Kiosk

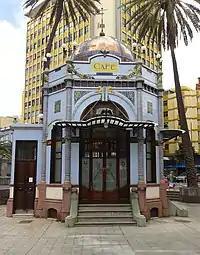
Late Art Nouveau kiosk (1923) in Las Palmas de Gran Canaria

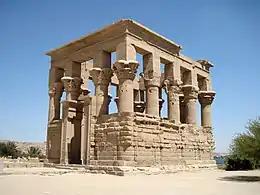
Trajan's Kiosk from 1st century BC on Agilika island, Egypt

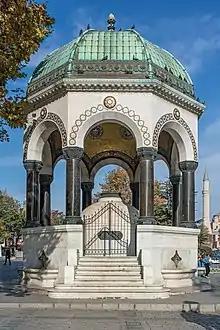

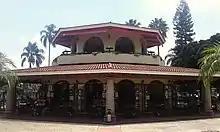
Fortín's Kiosk, México

Historically, a kiosk was a small garden pavilion open on some or all sides common in Persia, the Indian subcontinent, and in the Ottoman Empire from the 13th century onward. Today, several examples of this type of kiosk still exist in and around the Topkapı Palace in Istanbul, and they can be seen in Balkan countries.